Interfaith marriage

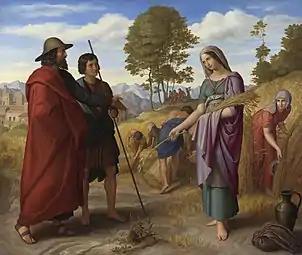
In the Hebrew Bible, Ruth was a Moabite woman who married an Israelite man, Mahlon. She is the person after whom the Book of Ruth is named.

Interfaith marriage in Judaism was historically viewed with disfavor among rabbinical Jewish leaders, and it remains a controversial topic to this day. The Talmud and "poskim" prohibit non-Jews to marry Jews, and discuss when the prohibition is from the Torah and when it is rabbinical. In 1236, Moses of Coucy encouraged Jewish men who had married Christian or Muslim women to divorce them. In 1844, the reformed Rabbinical Conference of Brunswick permitted Jews to marry "any adherent of a monotheistic religion" if children of the marriage were raised Jewish. This conference was controversial; one of its resolutions called on members to abolish the "Kol Nidre" prayer, which opens the "Yom Kippur" service. One member of the conference later changed his opinion, becoming an opponent of intermarriage.